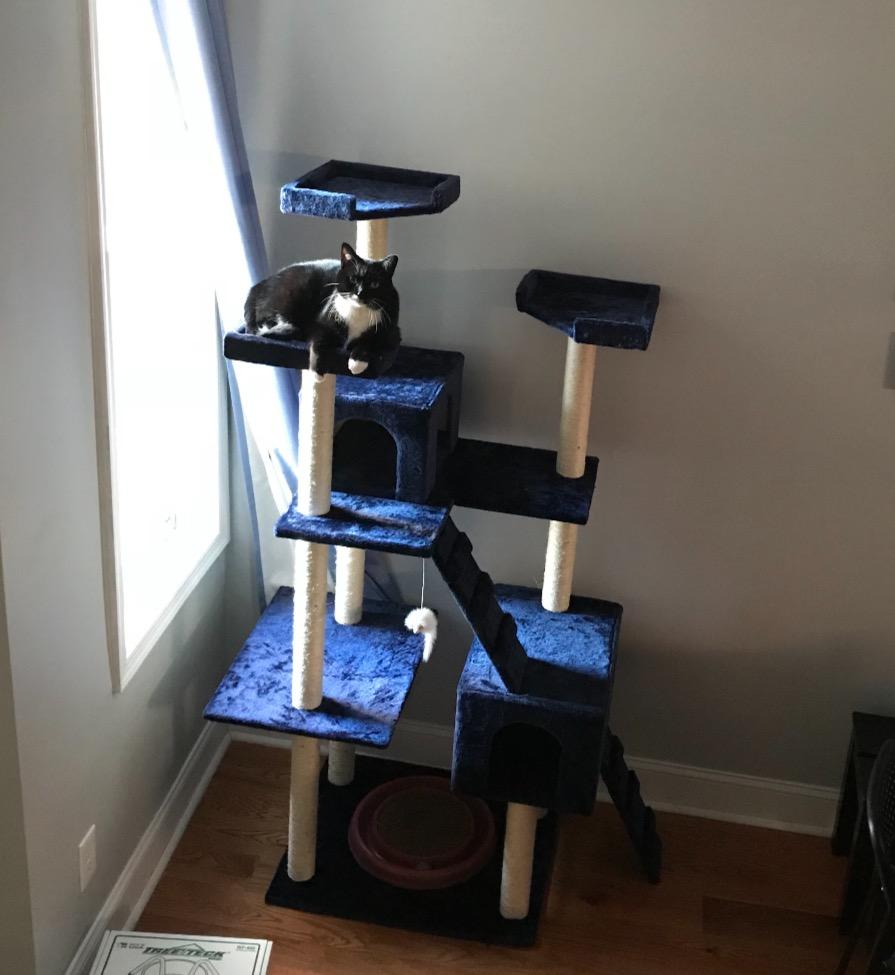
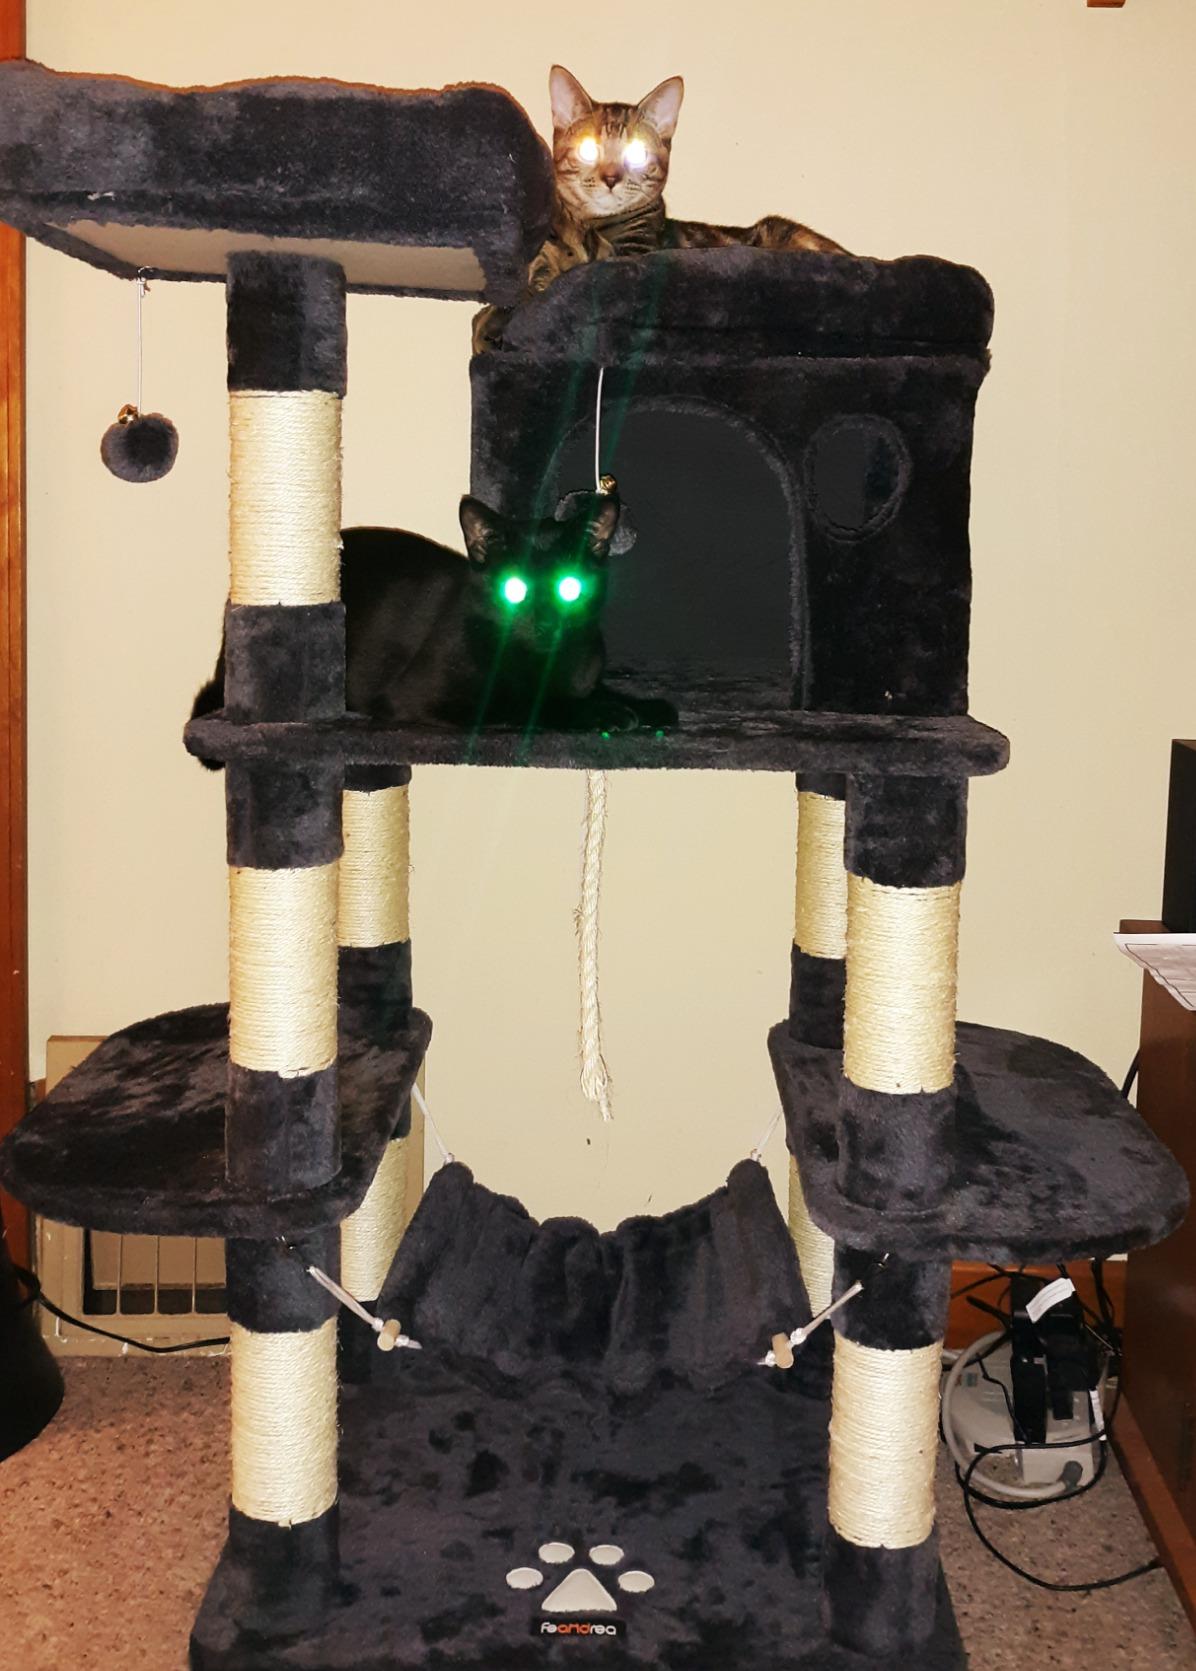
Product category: items_cat tree
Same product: no